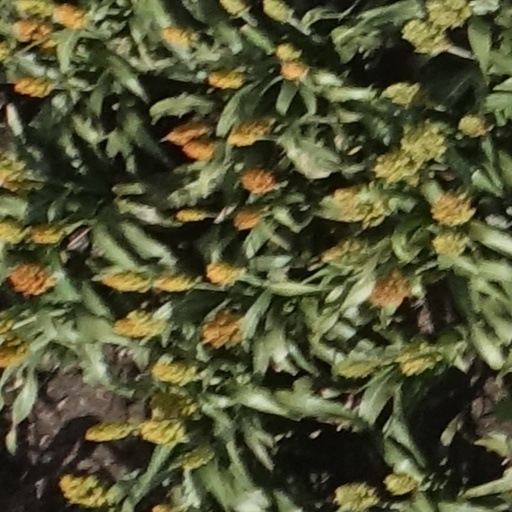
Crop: sorghum